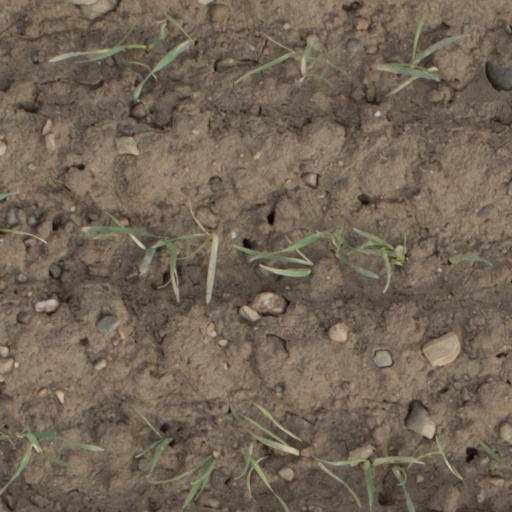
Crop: wheat